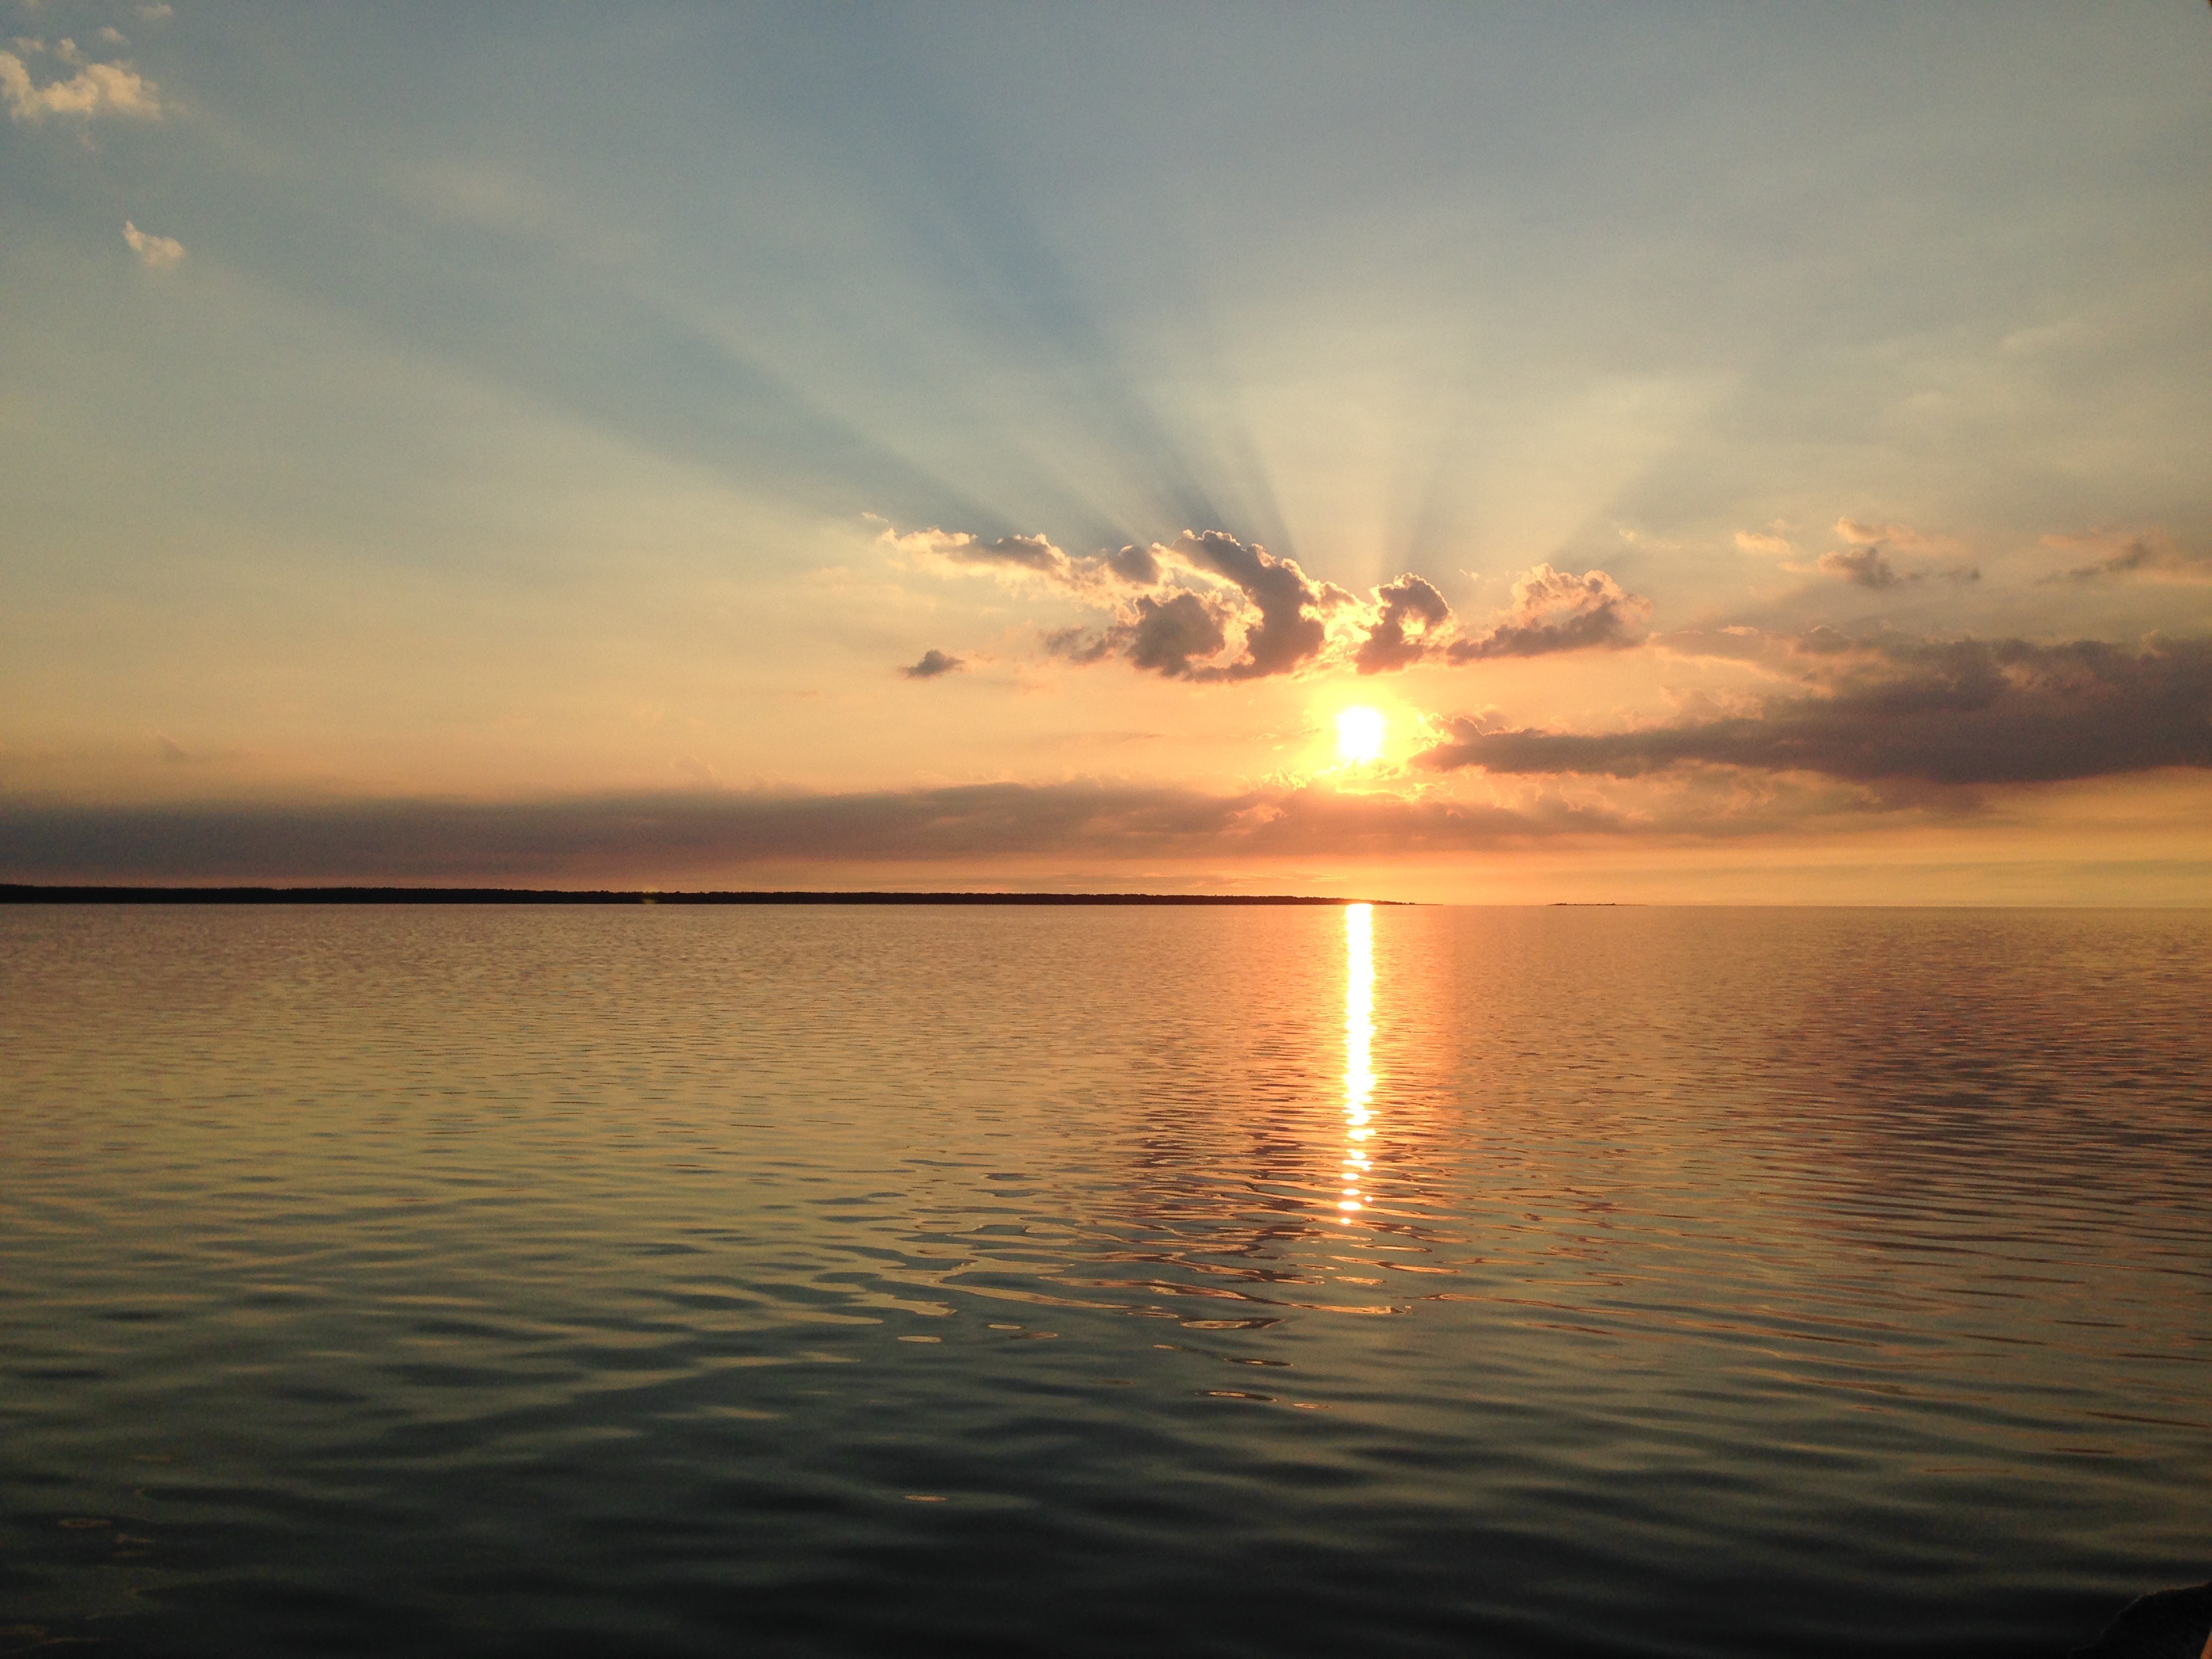
sea, nature, ocean, horizon, cloud, sky, sun, sunrise, sunset, sunlight, morning, lake, dawn, summer, dusk, evening, reflection, natural, afterglow, atmospheric phenomenon